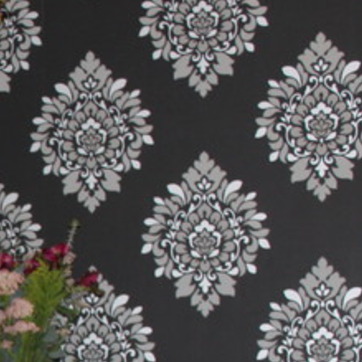
Material: wallpaper